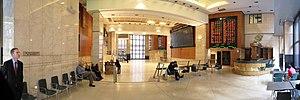
L'Australian Securities Exchange est la principale bourse australienne. Toutes ses transactions se font électroniquement.